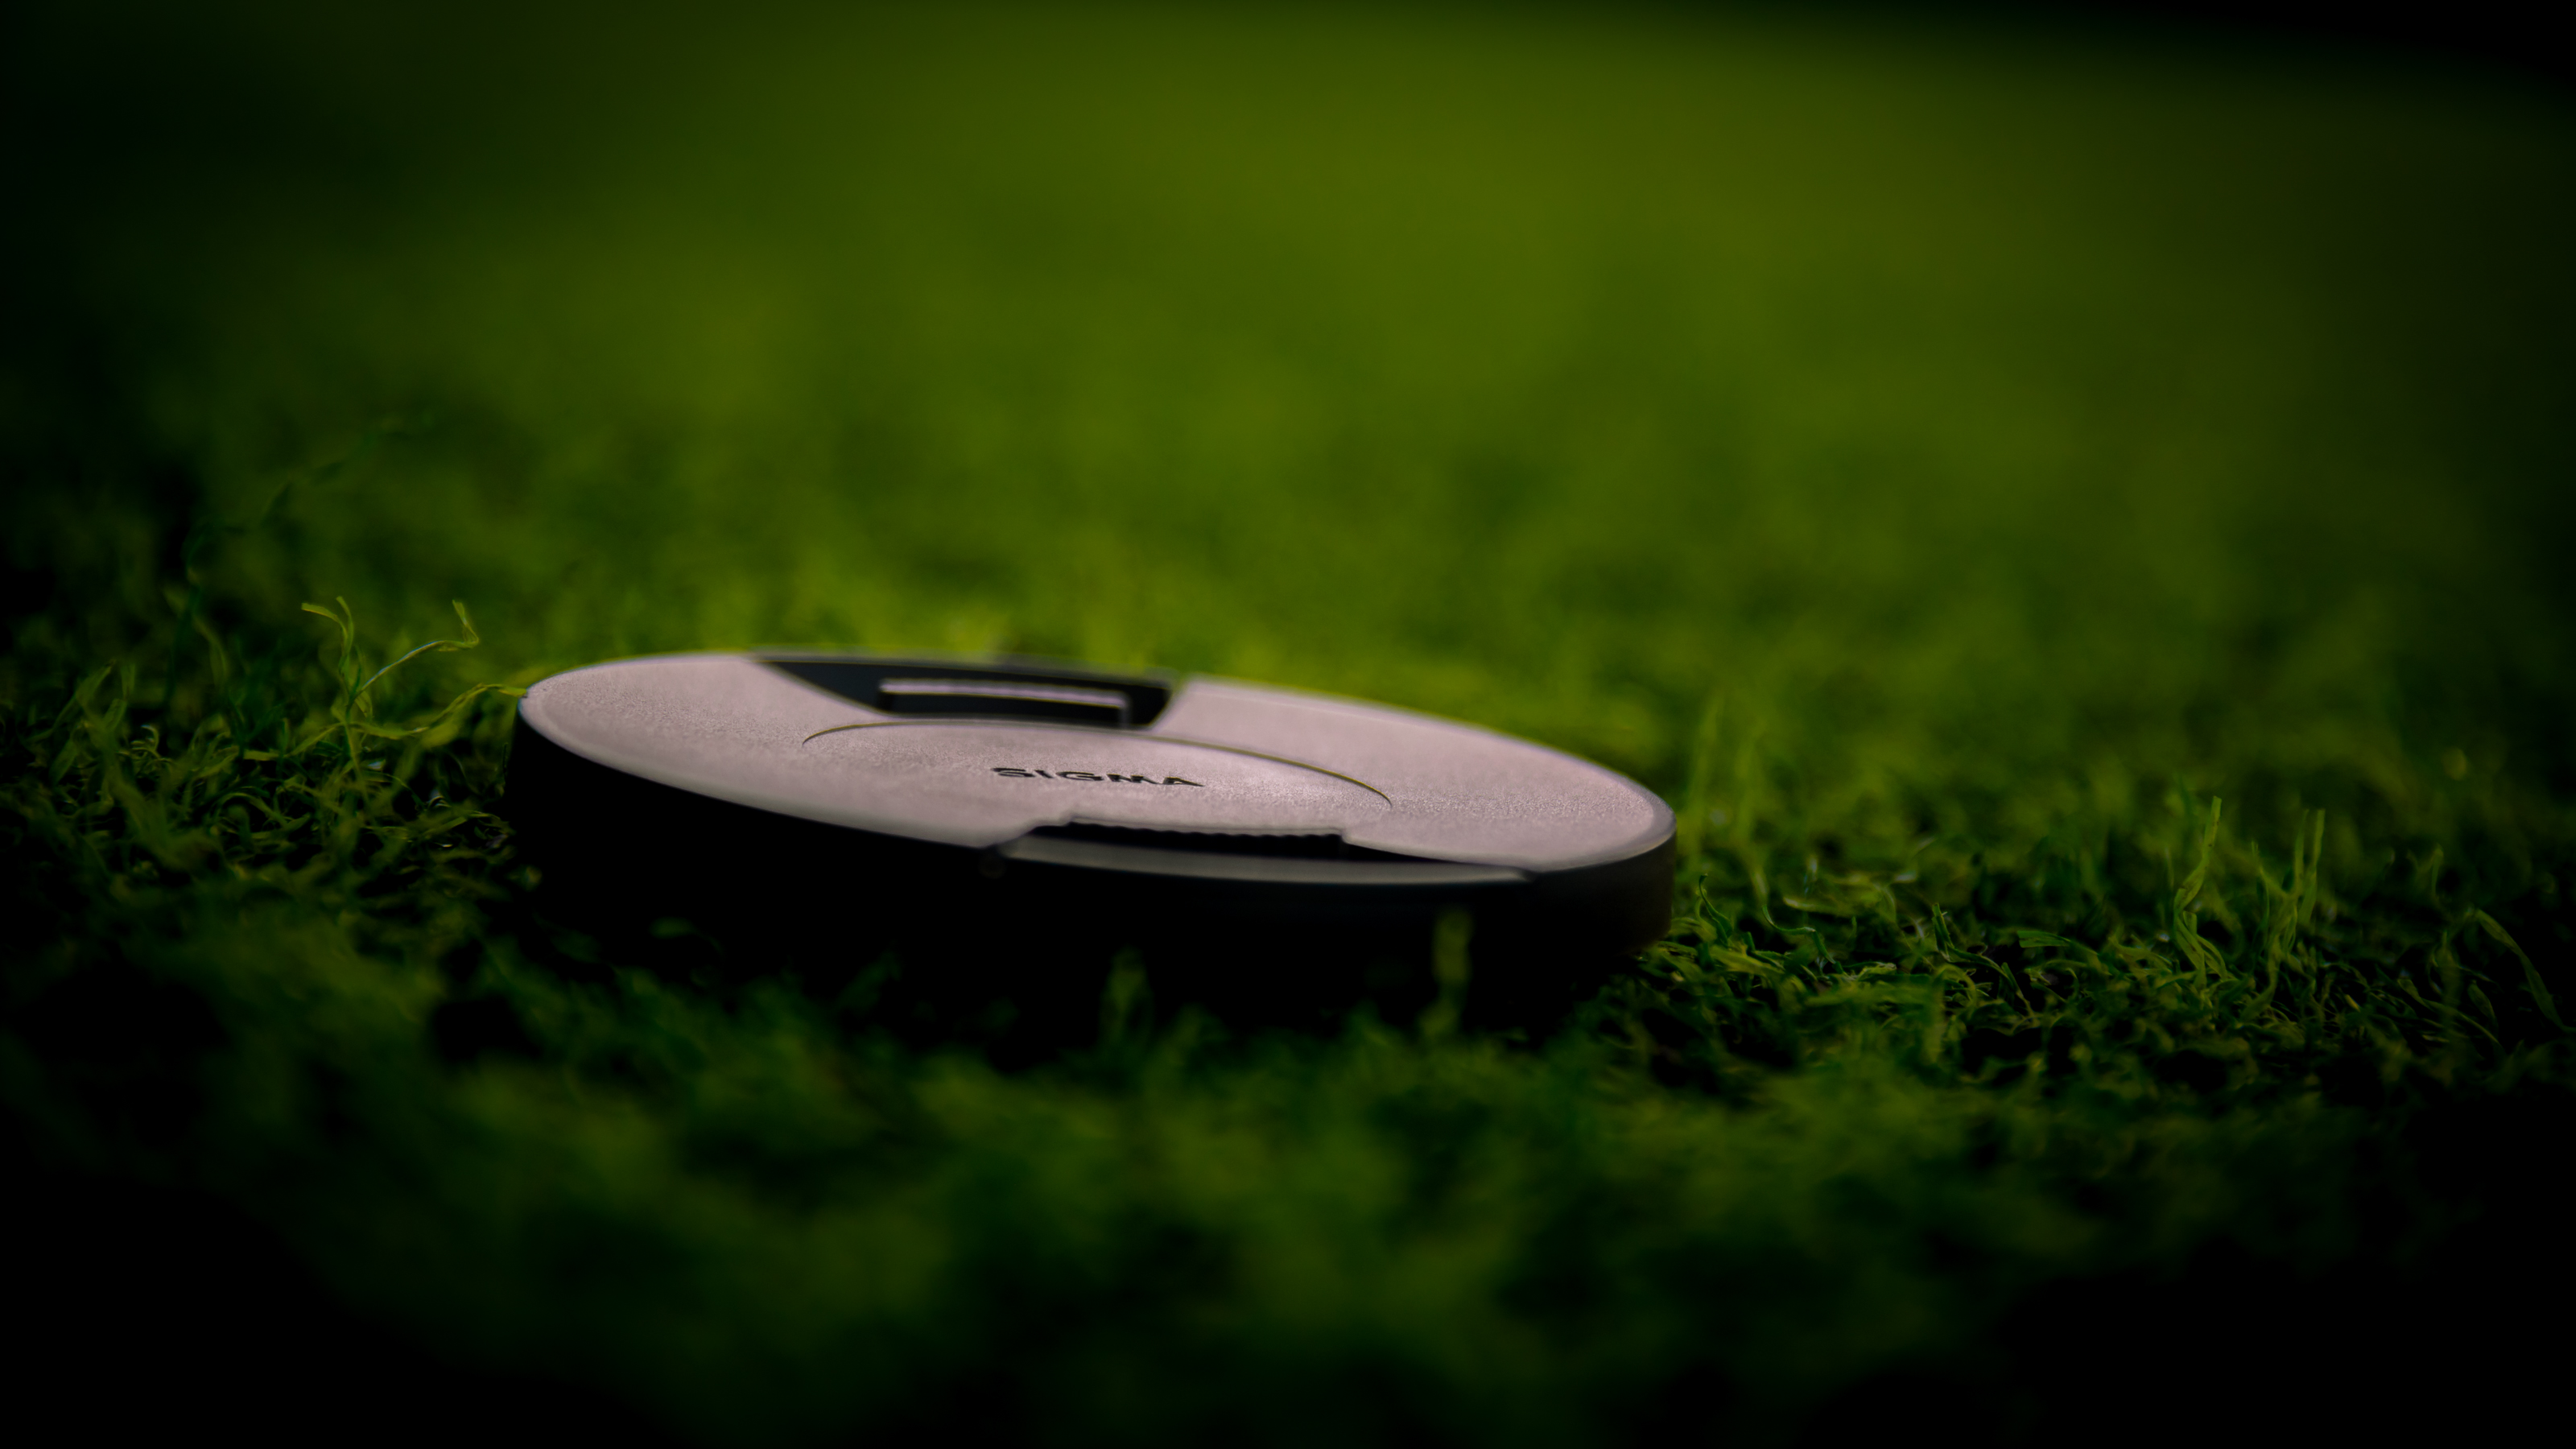
grass, lawn, camera, photography, green, darkness, lens cap, sports equipment, golf club, sigma, macro photography, lens cover, computer wallpaper